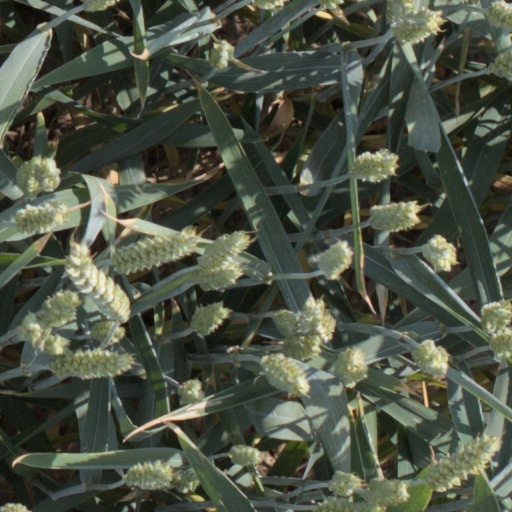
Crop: wheat